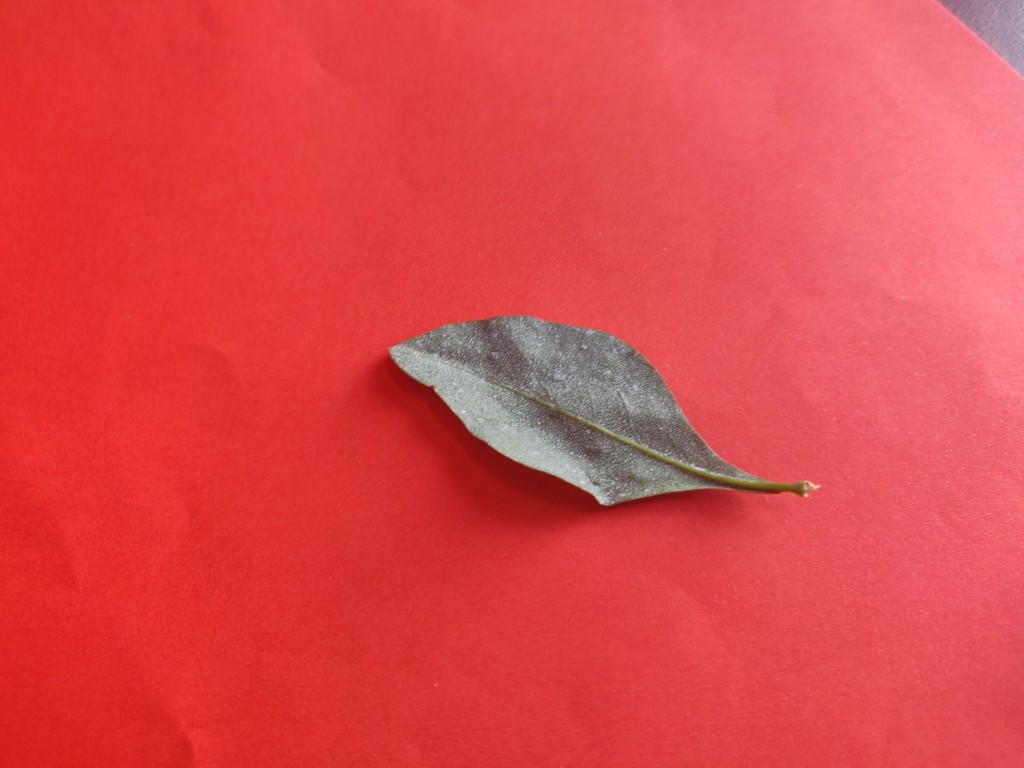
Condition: Unhealthy
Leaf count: single
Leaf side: back